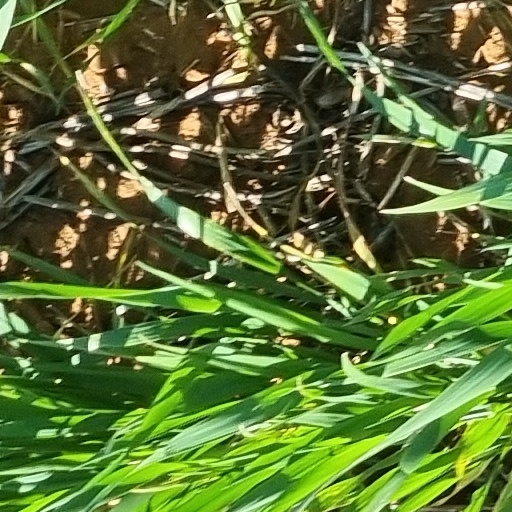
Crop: wheat